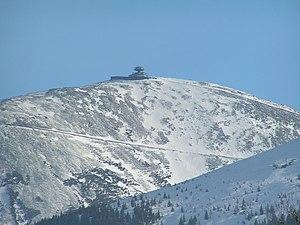
Le Sentier principal des Sudètes Mieczysław Orłowicz est un sentier touristique de randonnée marqué en rouge qui mène de Świeradów-Zdrój à Prudnik par les parties les plus intéressantes des Sudètes.